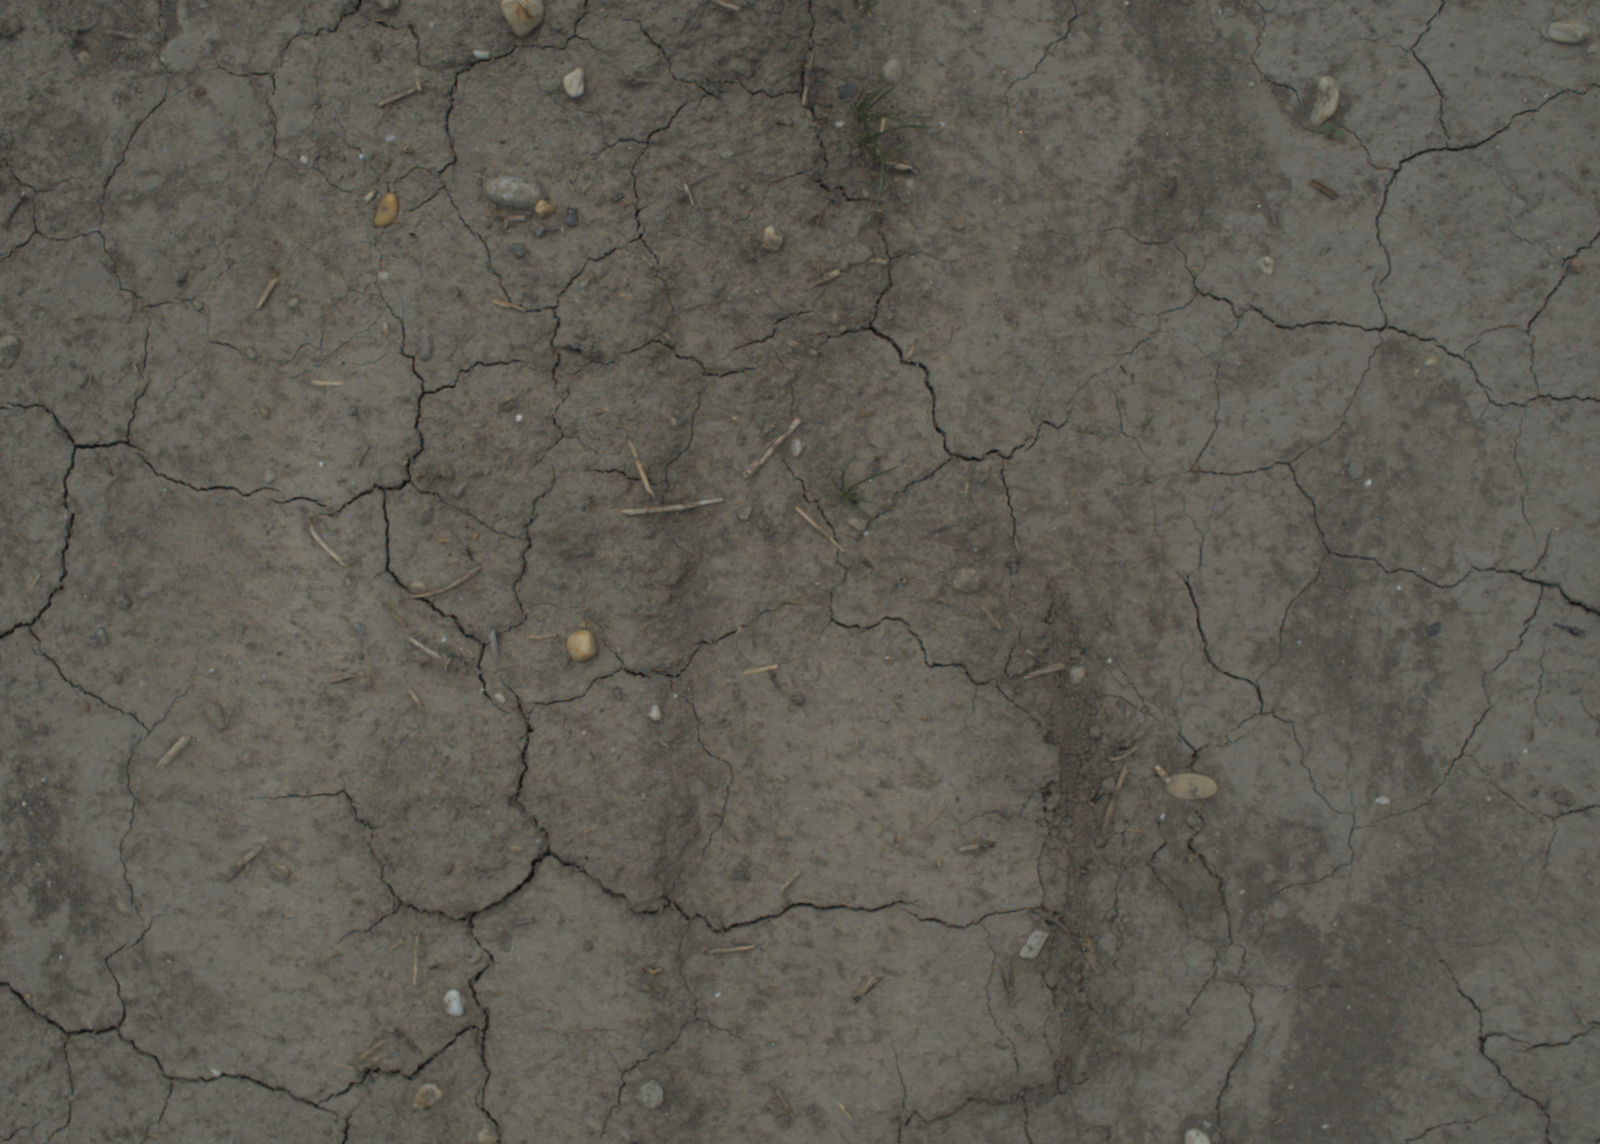
Capture date: 21.07.2021 12:45:44
Weather: mixed
Wind: medium
Seeding date: 08.06.2021
Plant canopy height (mm): 962